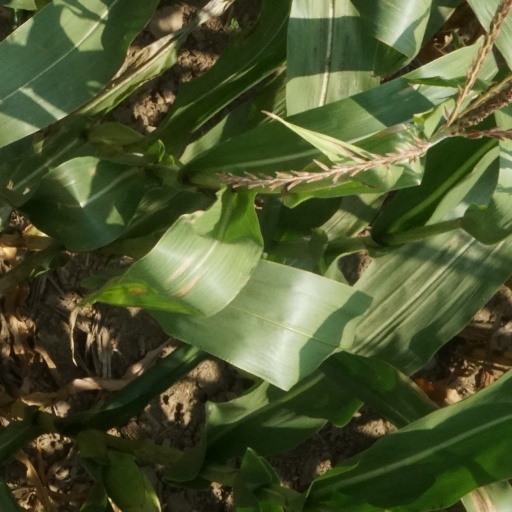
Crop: maize; corn